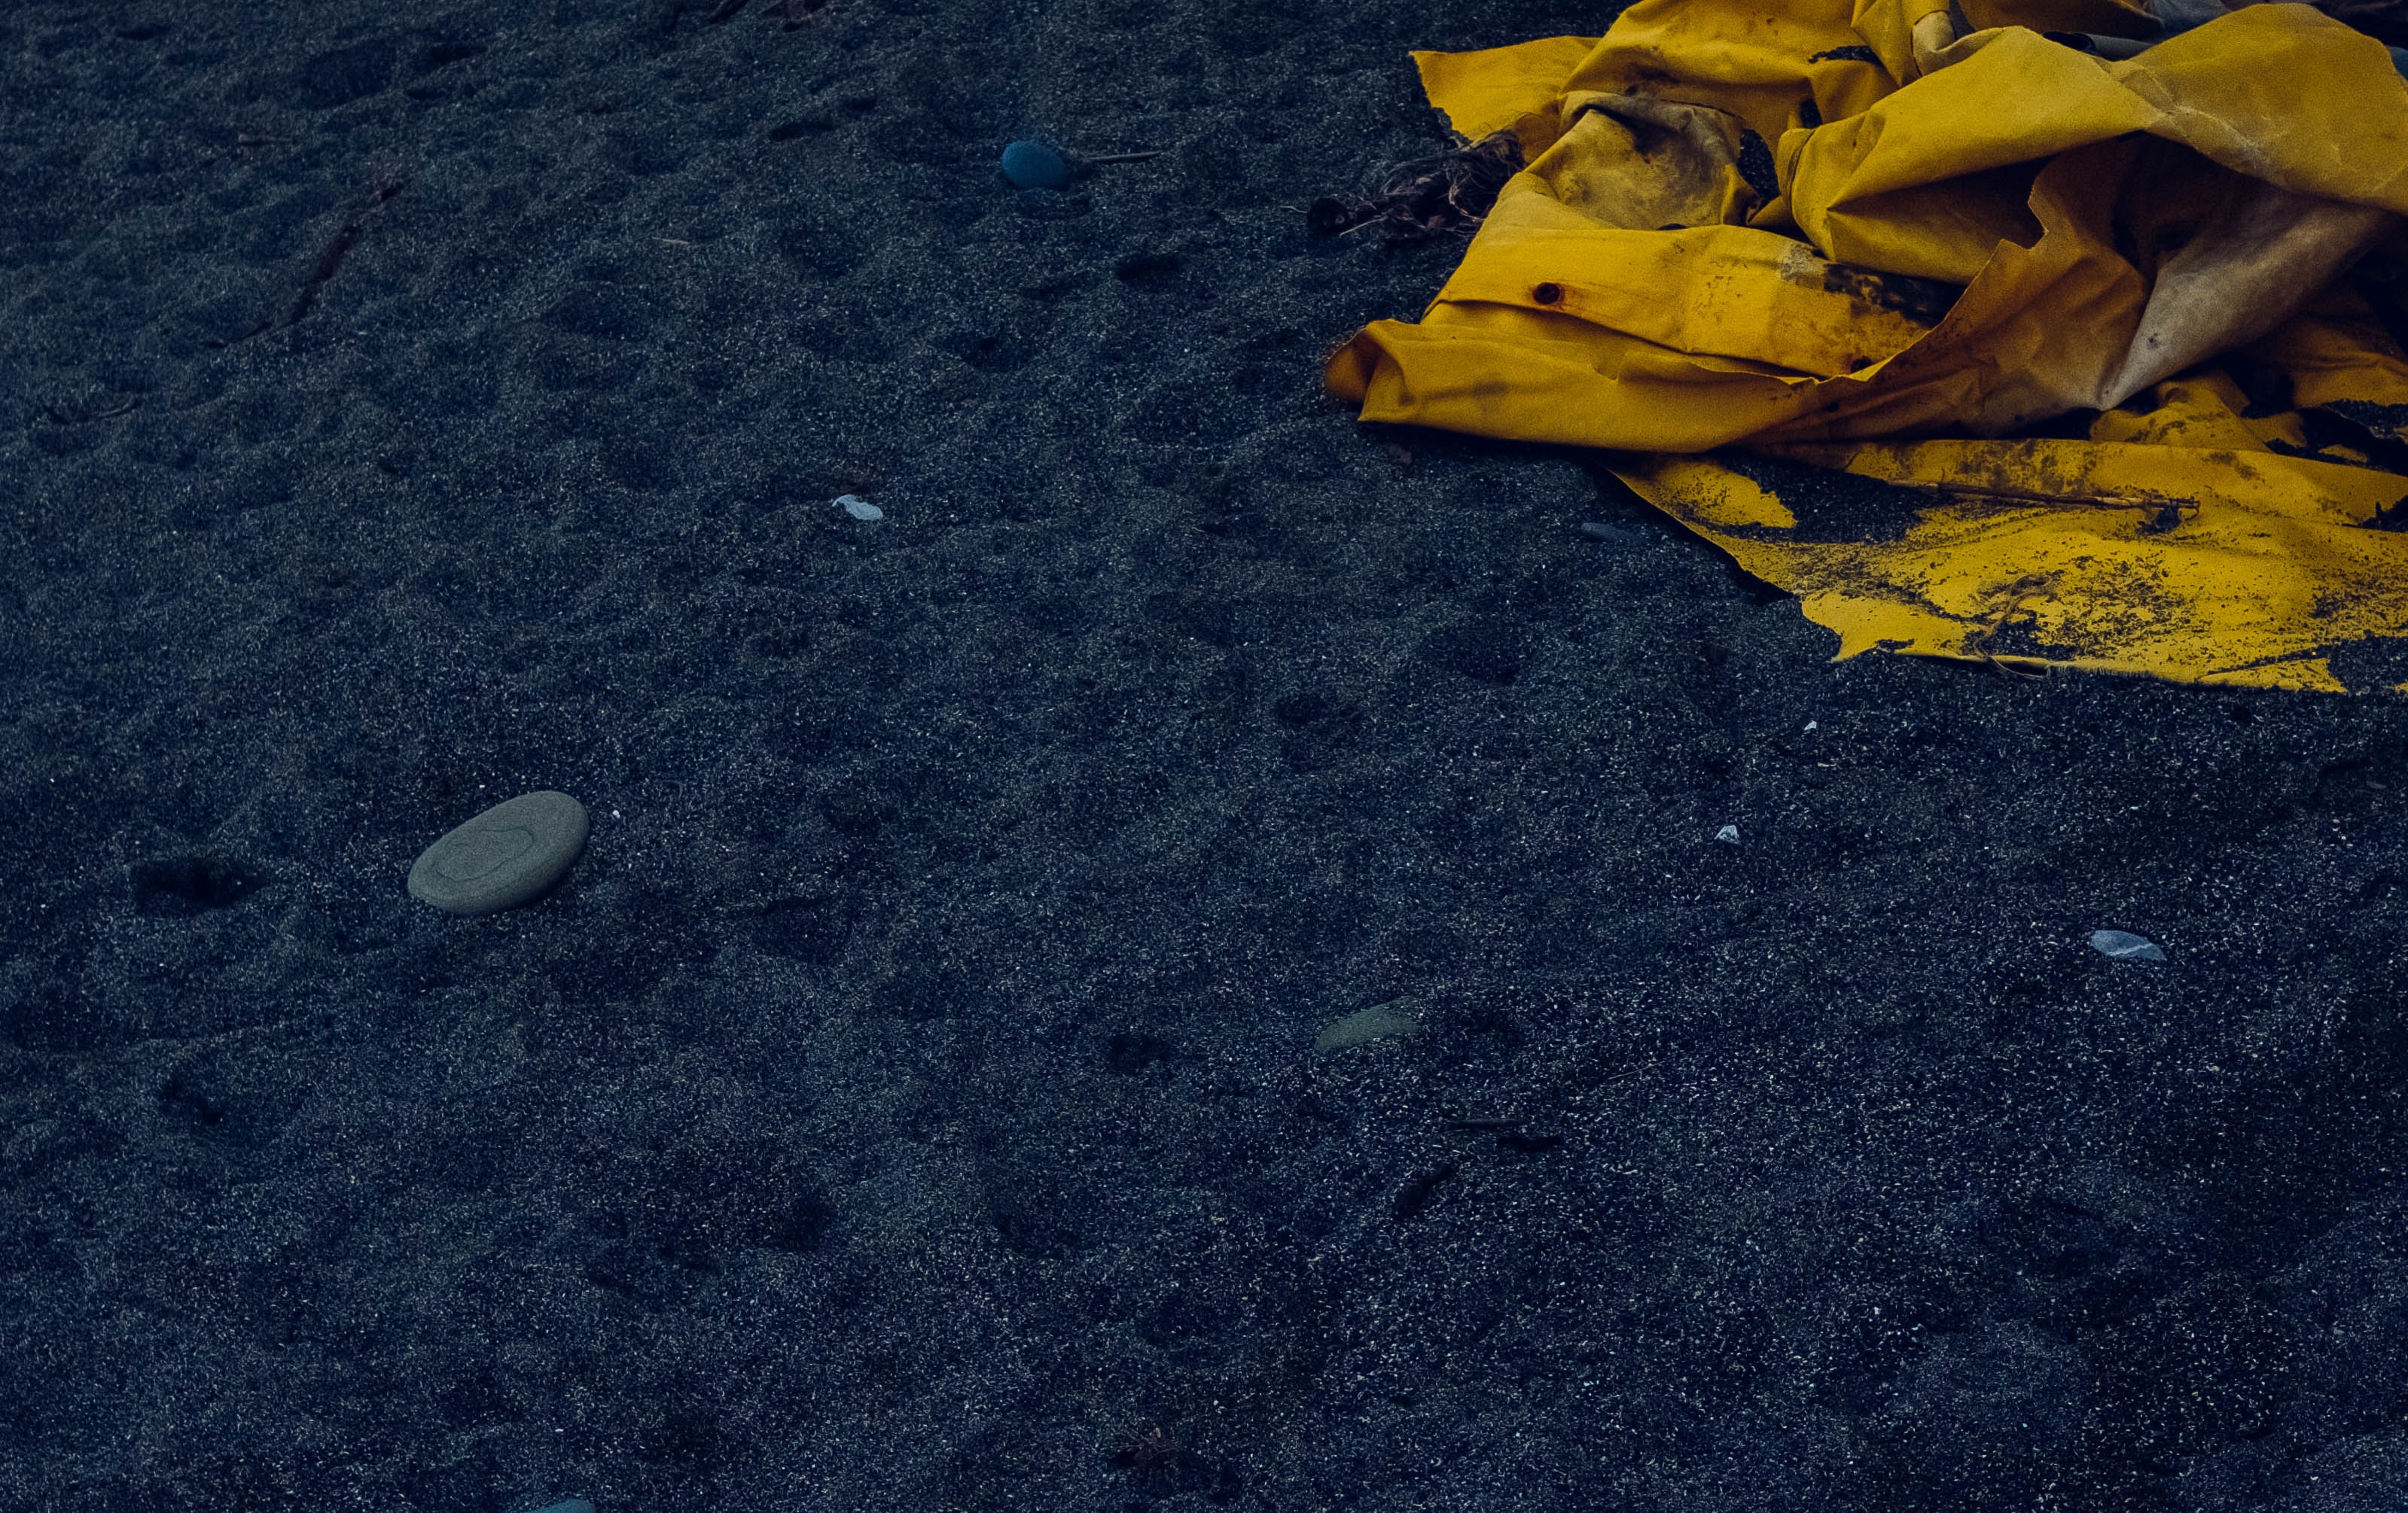
blue, yellow, black, leaf, sky, asphalt, textile, denim, t shirt, jeans, pocket, pattern, road surface, flooring, floor, mountain